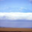
Label: plain